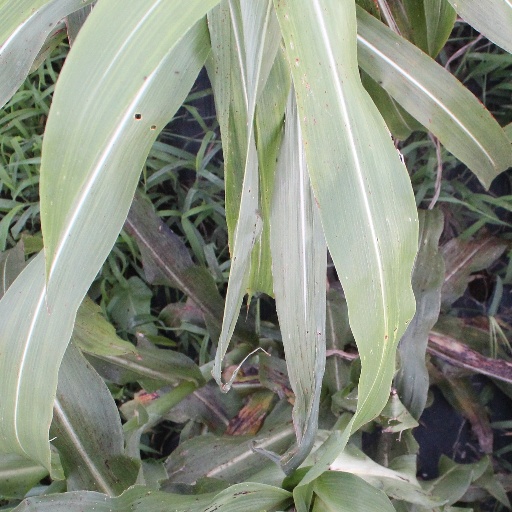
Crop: sorghum